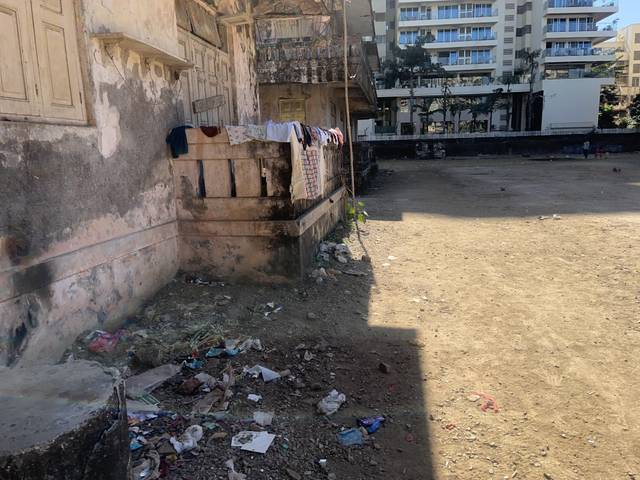
Region: India
Coordinates: 19.201, 72.845